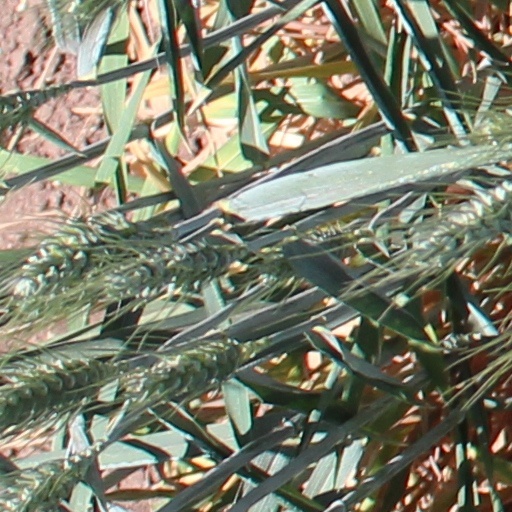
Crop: wheat